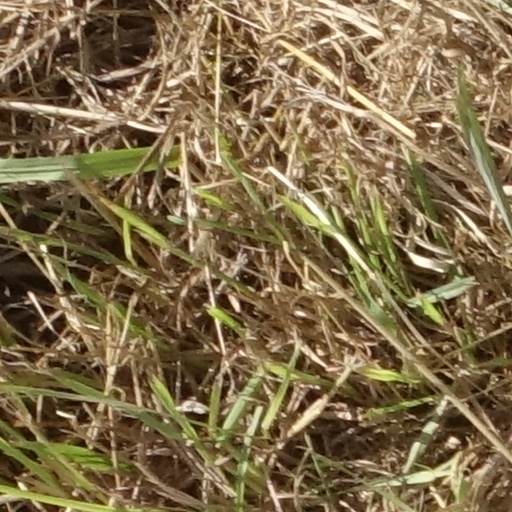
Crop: sorghum